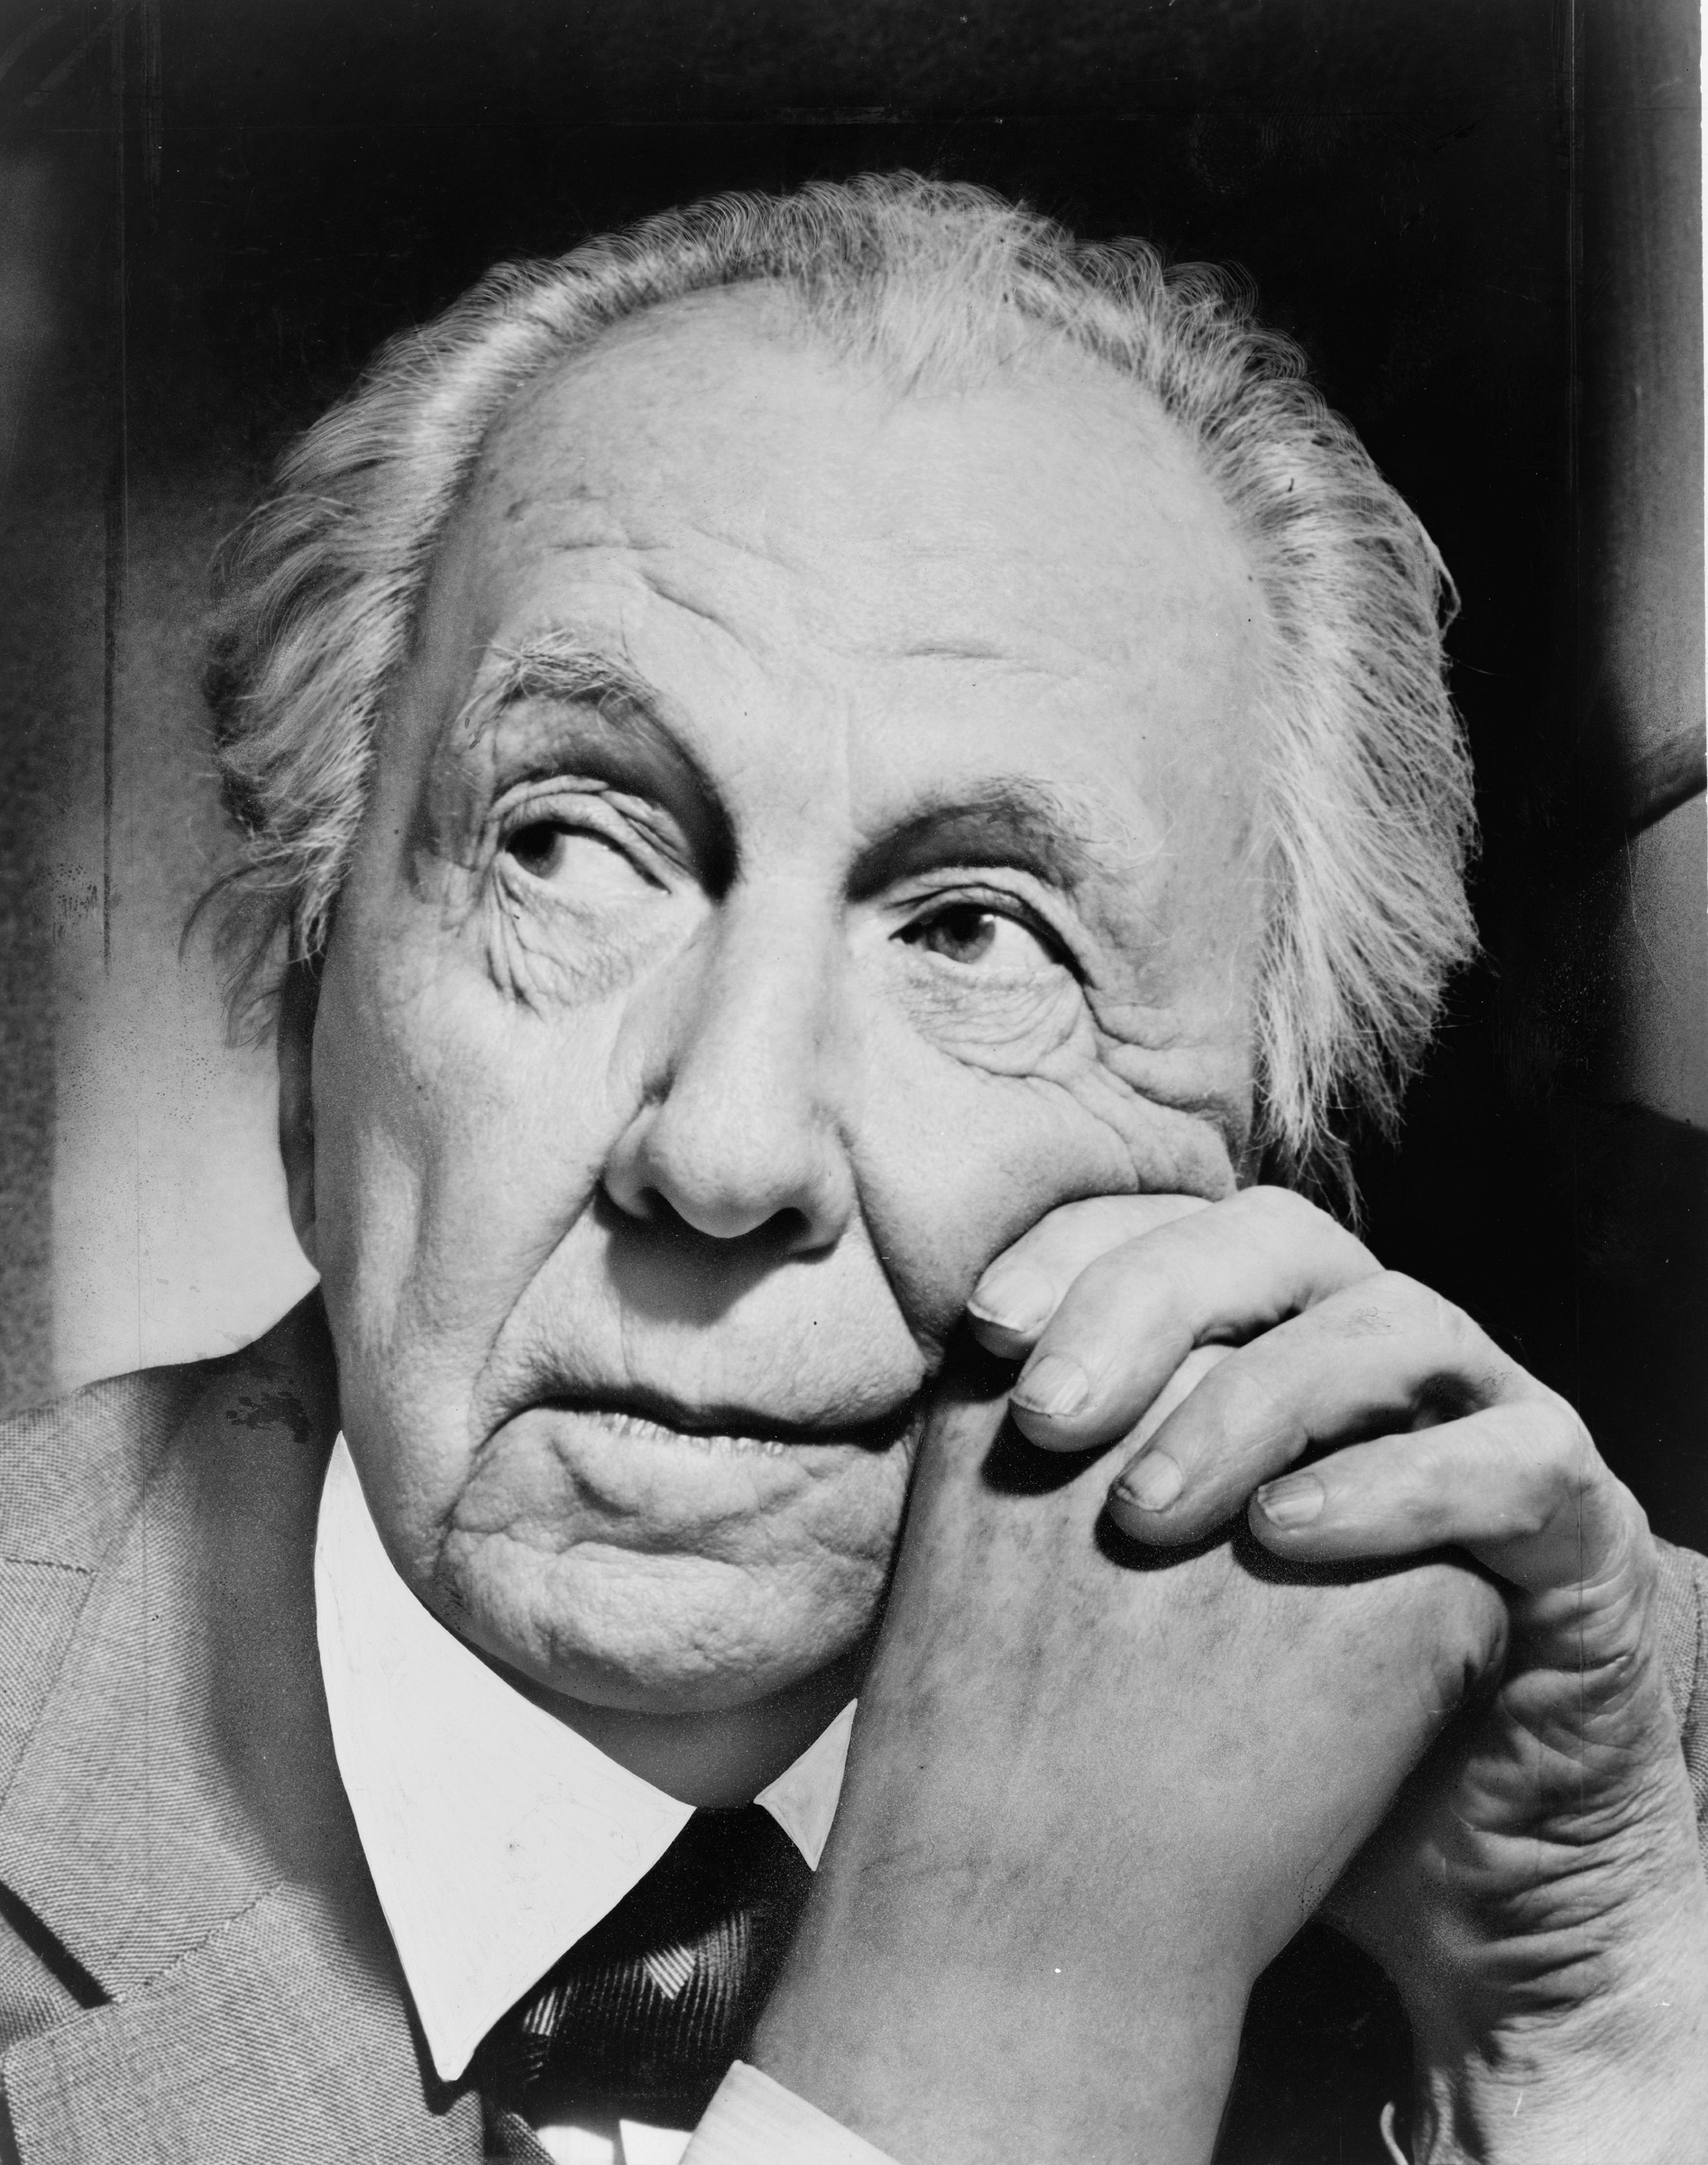
man, black and white, portrait, writer, monochrome, face, sketch, drawing, head, photograph, harmony, educator, fallingwater, frank lloyd wright, urban planning, monochrome photography, interior designer, american architect, organic architecture, prairie school, taliesin studio, greatest american architect